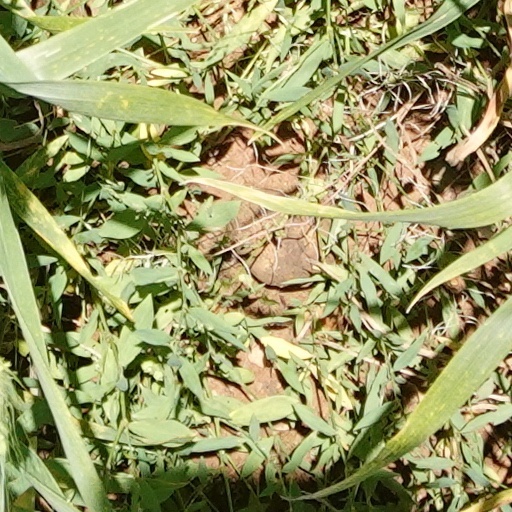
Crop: wheat